Lisa Tetzner

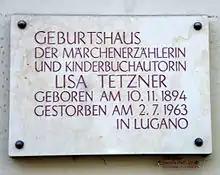
A plaque in Zittau noting her place of birth

Lisa Tetzner (10 November 1894 in Zittau, Saxony – 2 July 1963 in Carona, Switzerland) was a German-born Swiss children's book writer known for her work with fairy-tales. In 1924 she married Kurt Held, a Jewish Communist.